Question: What is the fence made of?
Tambaya: Da me akayi shingen?
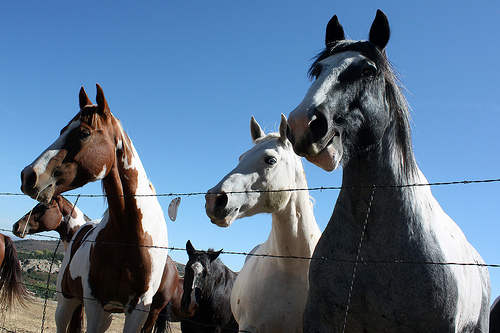
Answer: Barbed wire.
Amsa: Waya mai ƙayoyi.